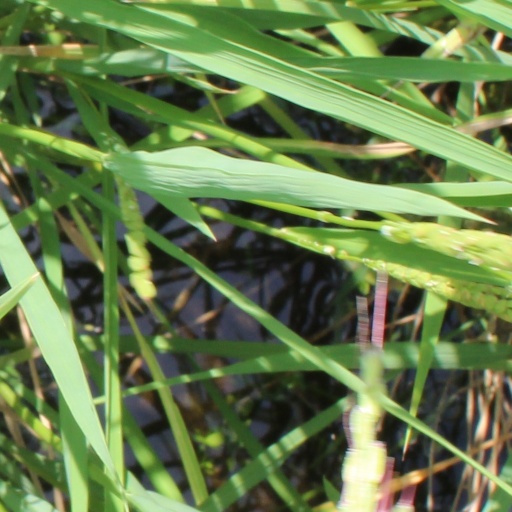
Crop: rice